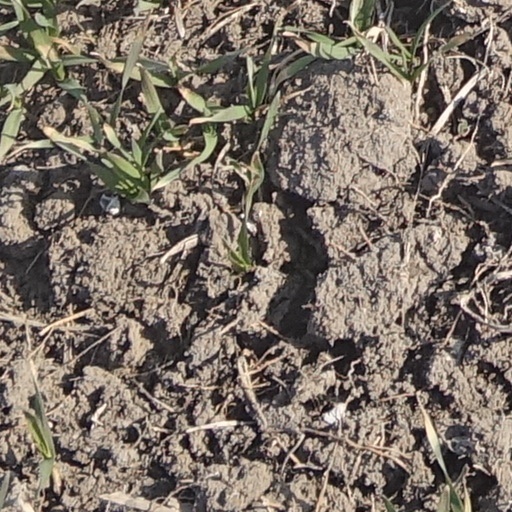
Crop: wheat